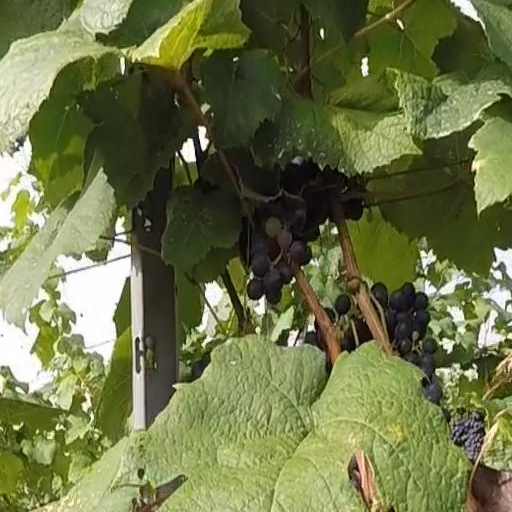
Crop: grape